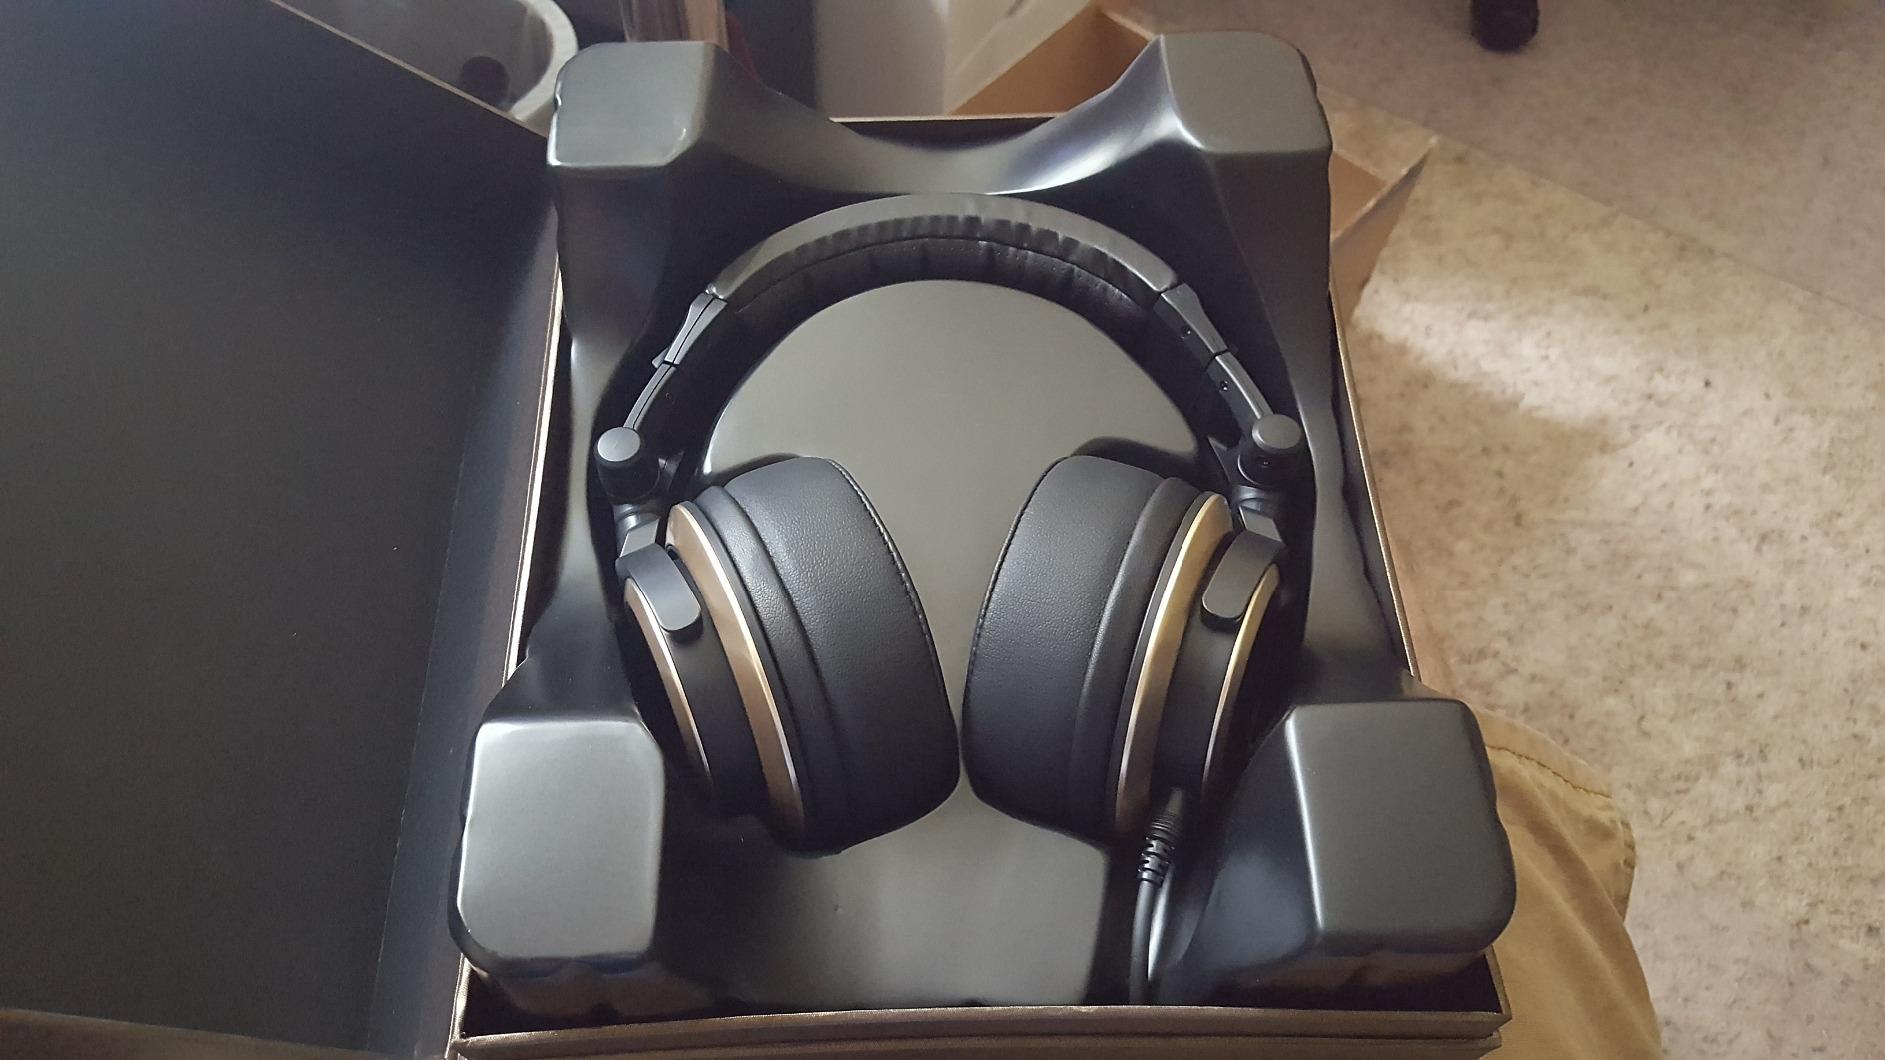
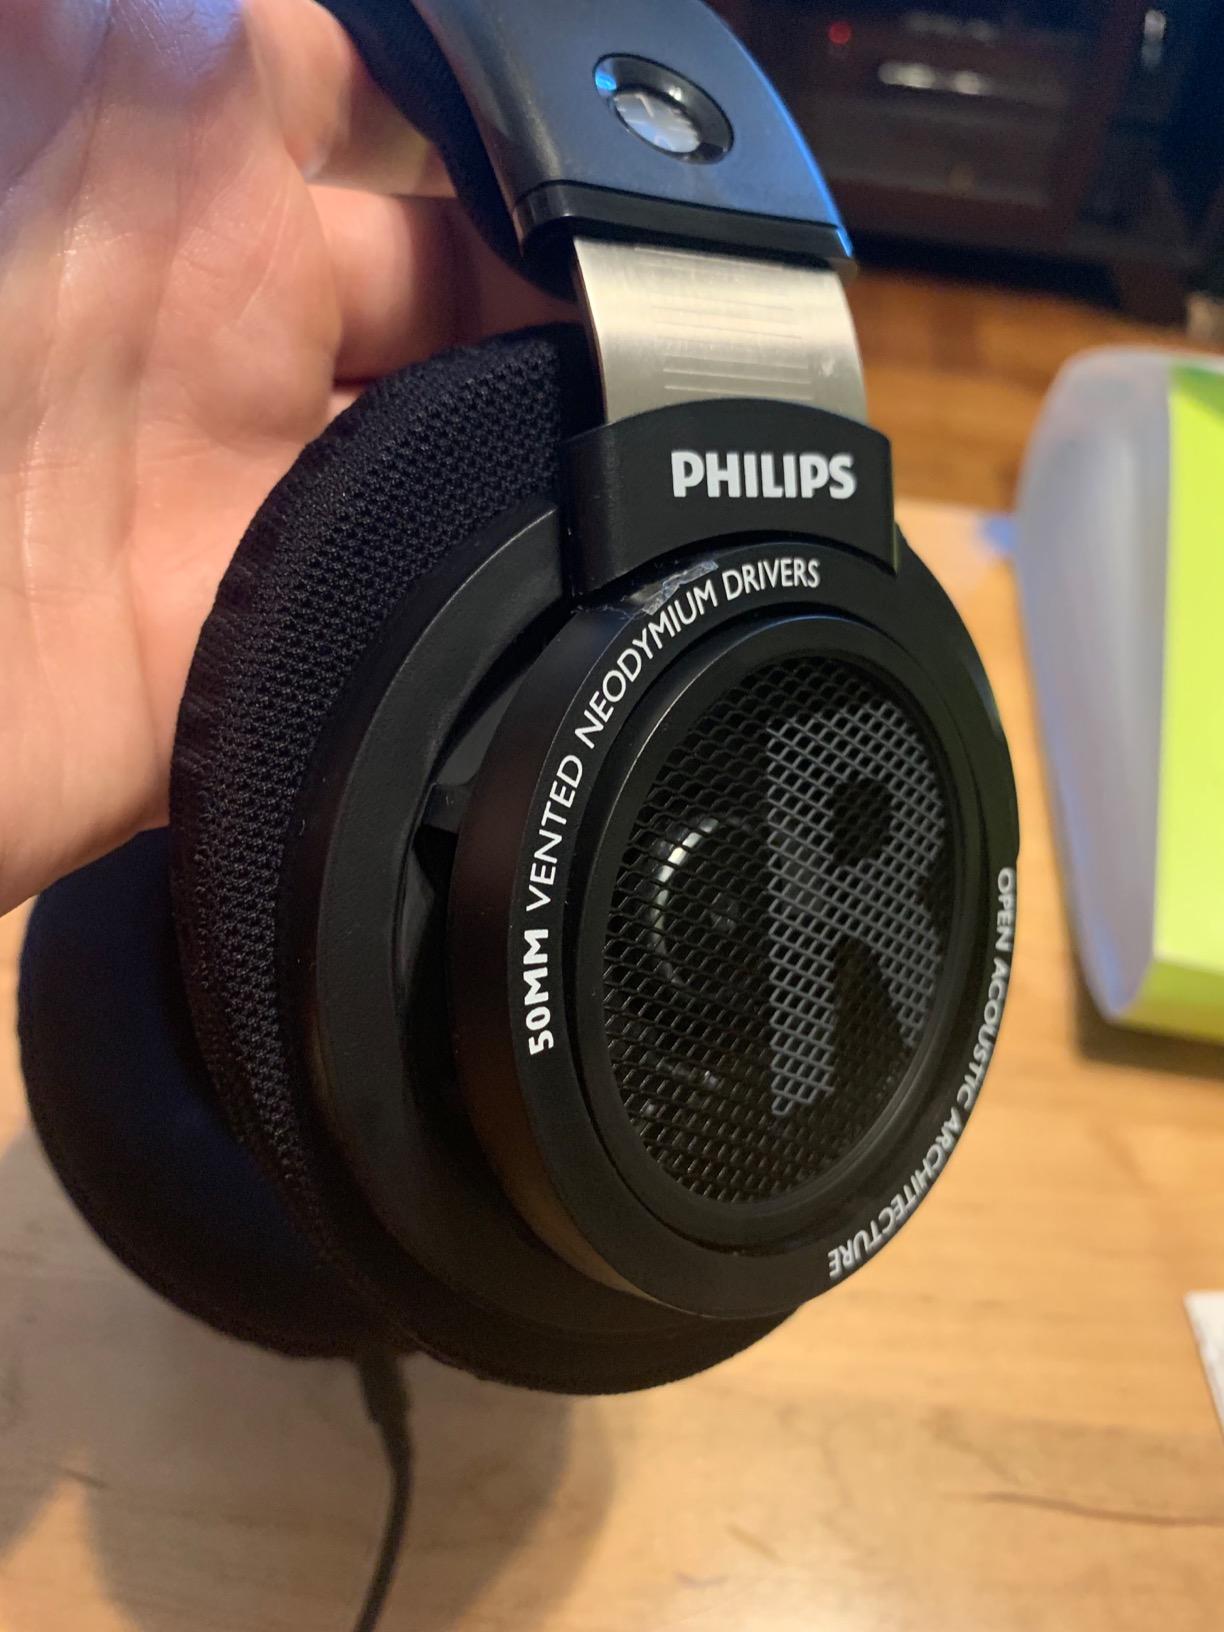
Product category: headphones
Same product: no